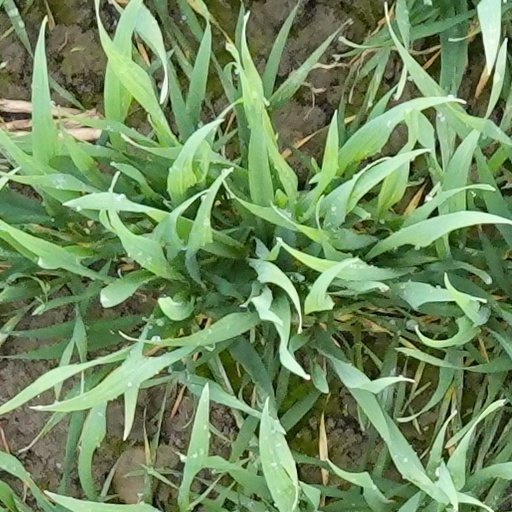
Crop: wheat